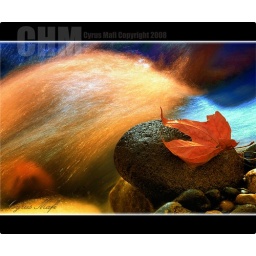
A host, of golden leaf; Beside the water run, beneath the rocks, Fluttering and dancing in the breeze...